Battle of Frenchman's Creek

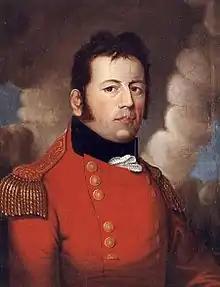
Lieutenant General George Prevost, the Governor General of the Canadas, forbade any offensive action on the Niagara frontier, leaving British forces no alternative but wait for an American attack.

The British commander-in-chief in North America, Lieutenant General Sir George Prevost, had forbidden any offensive action on the Niagara Frontier. This left the local British forces with no alternative but to wait for the Americans to make the first move and try to counter any attempt at invasion. The regular troops were distributed among the defensive outposts and supplemented with militia and Native American forces.